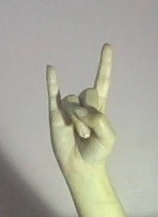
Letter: la